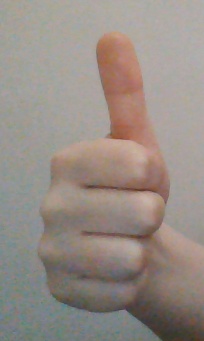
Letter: aleff